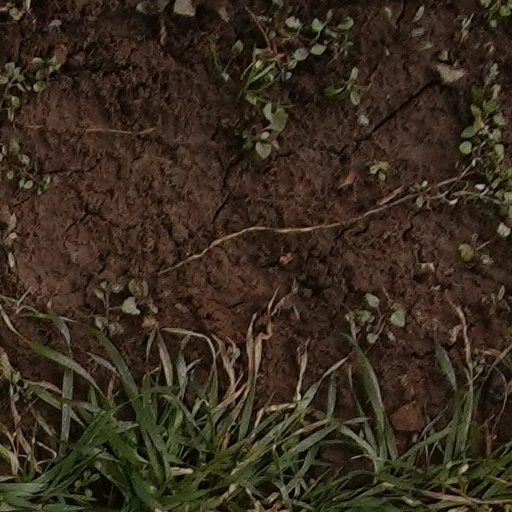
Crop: wheat